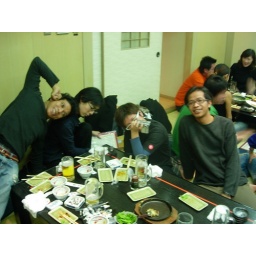
happy boys n girls in after performance dinner